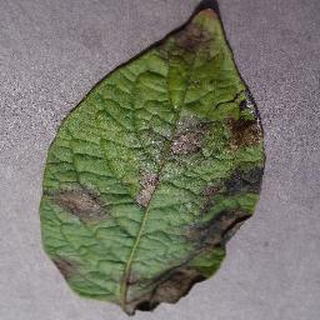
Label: potato_late_blight